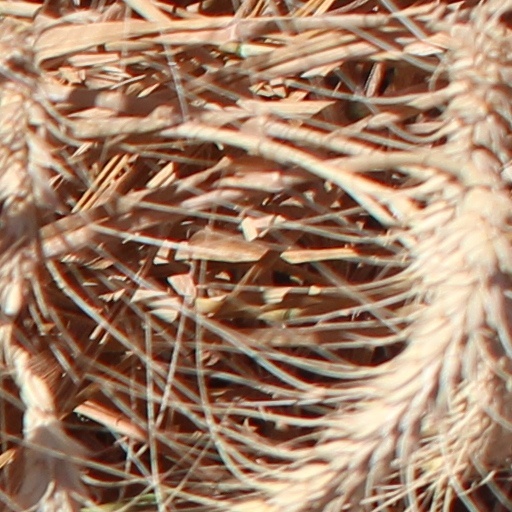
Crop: wheat